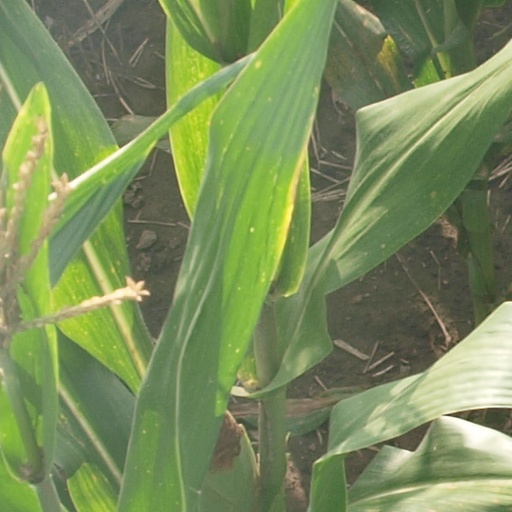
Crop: maize; corn